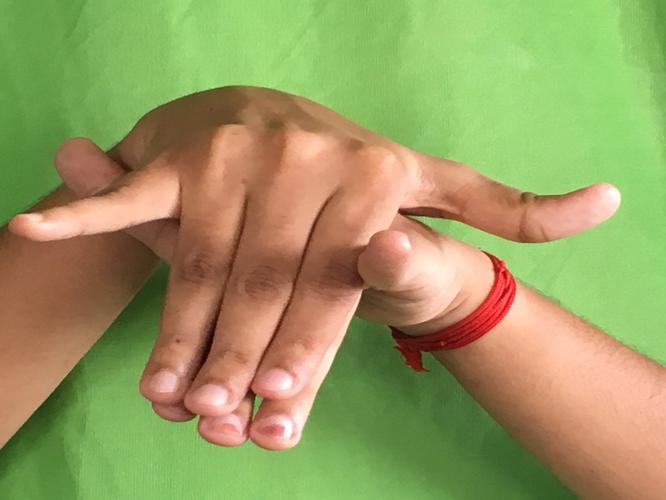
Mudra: Varaha
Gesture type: double_hand